Elisa Di Francisca

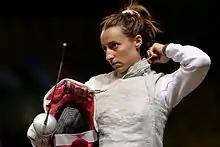
Di Francisca fastens her mask cord

In 2010–11 season Di Francisca earned a medal in six out of the seven World Cup events in which she took part, including two golds in Seoul and Tauberbischofsheim. At the European Championships she met again Vezzali in the final. After being led for the first two periods, Di Francisca levelled the score and hit twice in the last ten seconds to win the bout 10–8 and claim her first continental title. Vezzali took her revenge at the World Championships in Catania when they met once again in the final. Vezzali took a 0–6 lead in the first bout and kept until the final score of 7–15. "I didn't understand anything", commented Di Francisca. "It's as if she had a walkie talkie earpiece suggesting everything I was going to do. She anticipated everything and riposted." The silver medal however strengthened her ranking and she won the 2010–11 World Cup series.